Du und mancher Kamerad

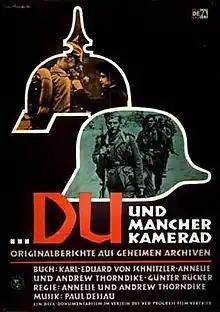
Film poster

' is a 1956 East German documentary film by Andrew and Annelie Thorndike. In English-speaking countries it was titled You and Your Pal or The German Story. The film employed archival footage to draw connections between Imperial Germany, the government of the Weimar Republic, the Third Reich and the government of West Germany at the time. The film has an alternate title of ' and is the best-known of the Thorndike films.